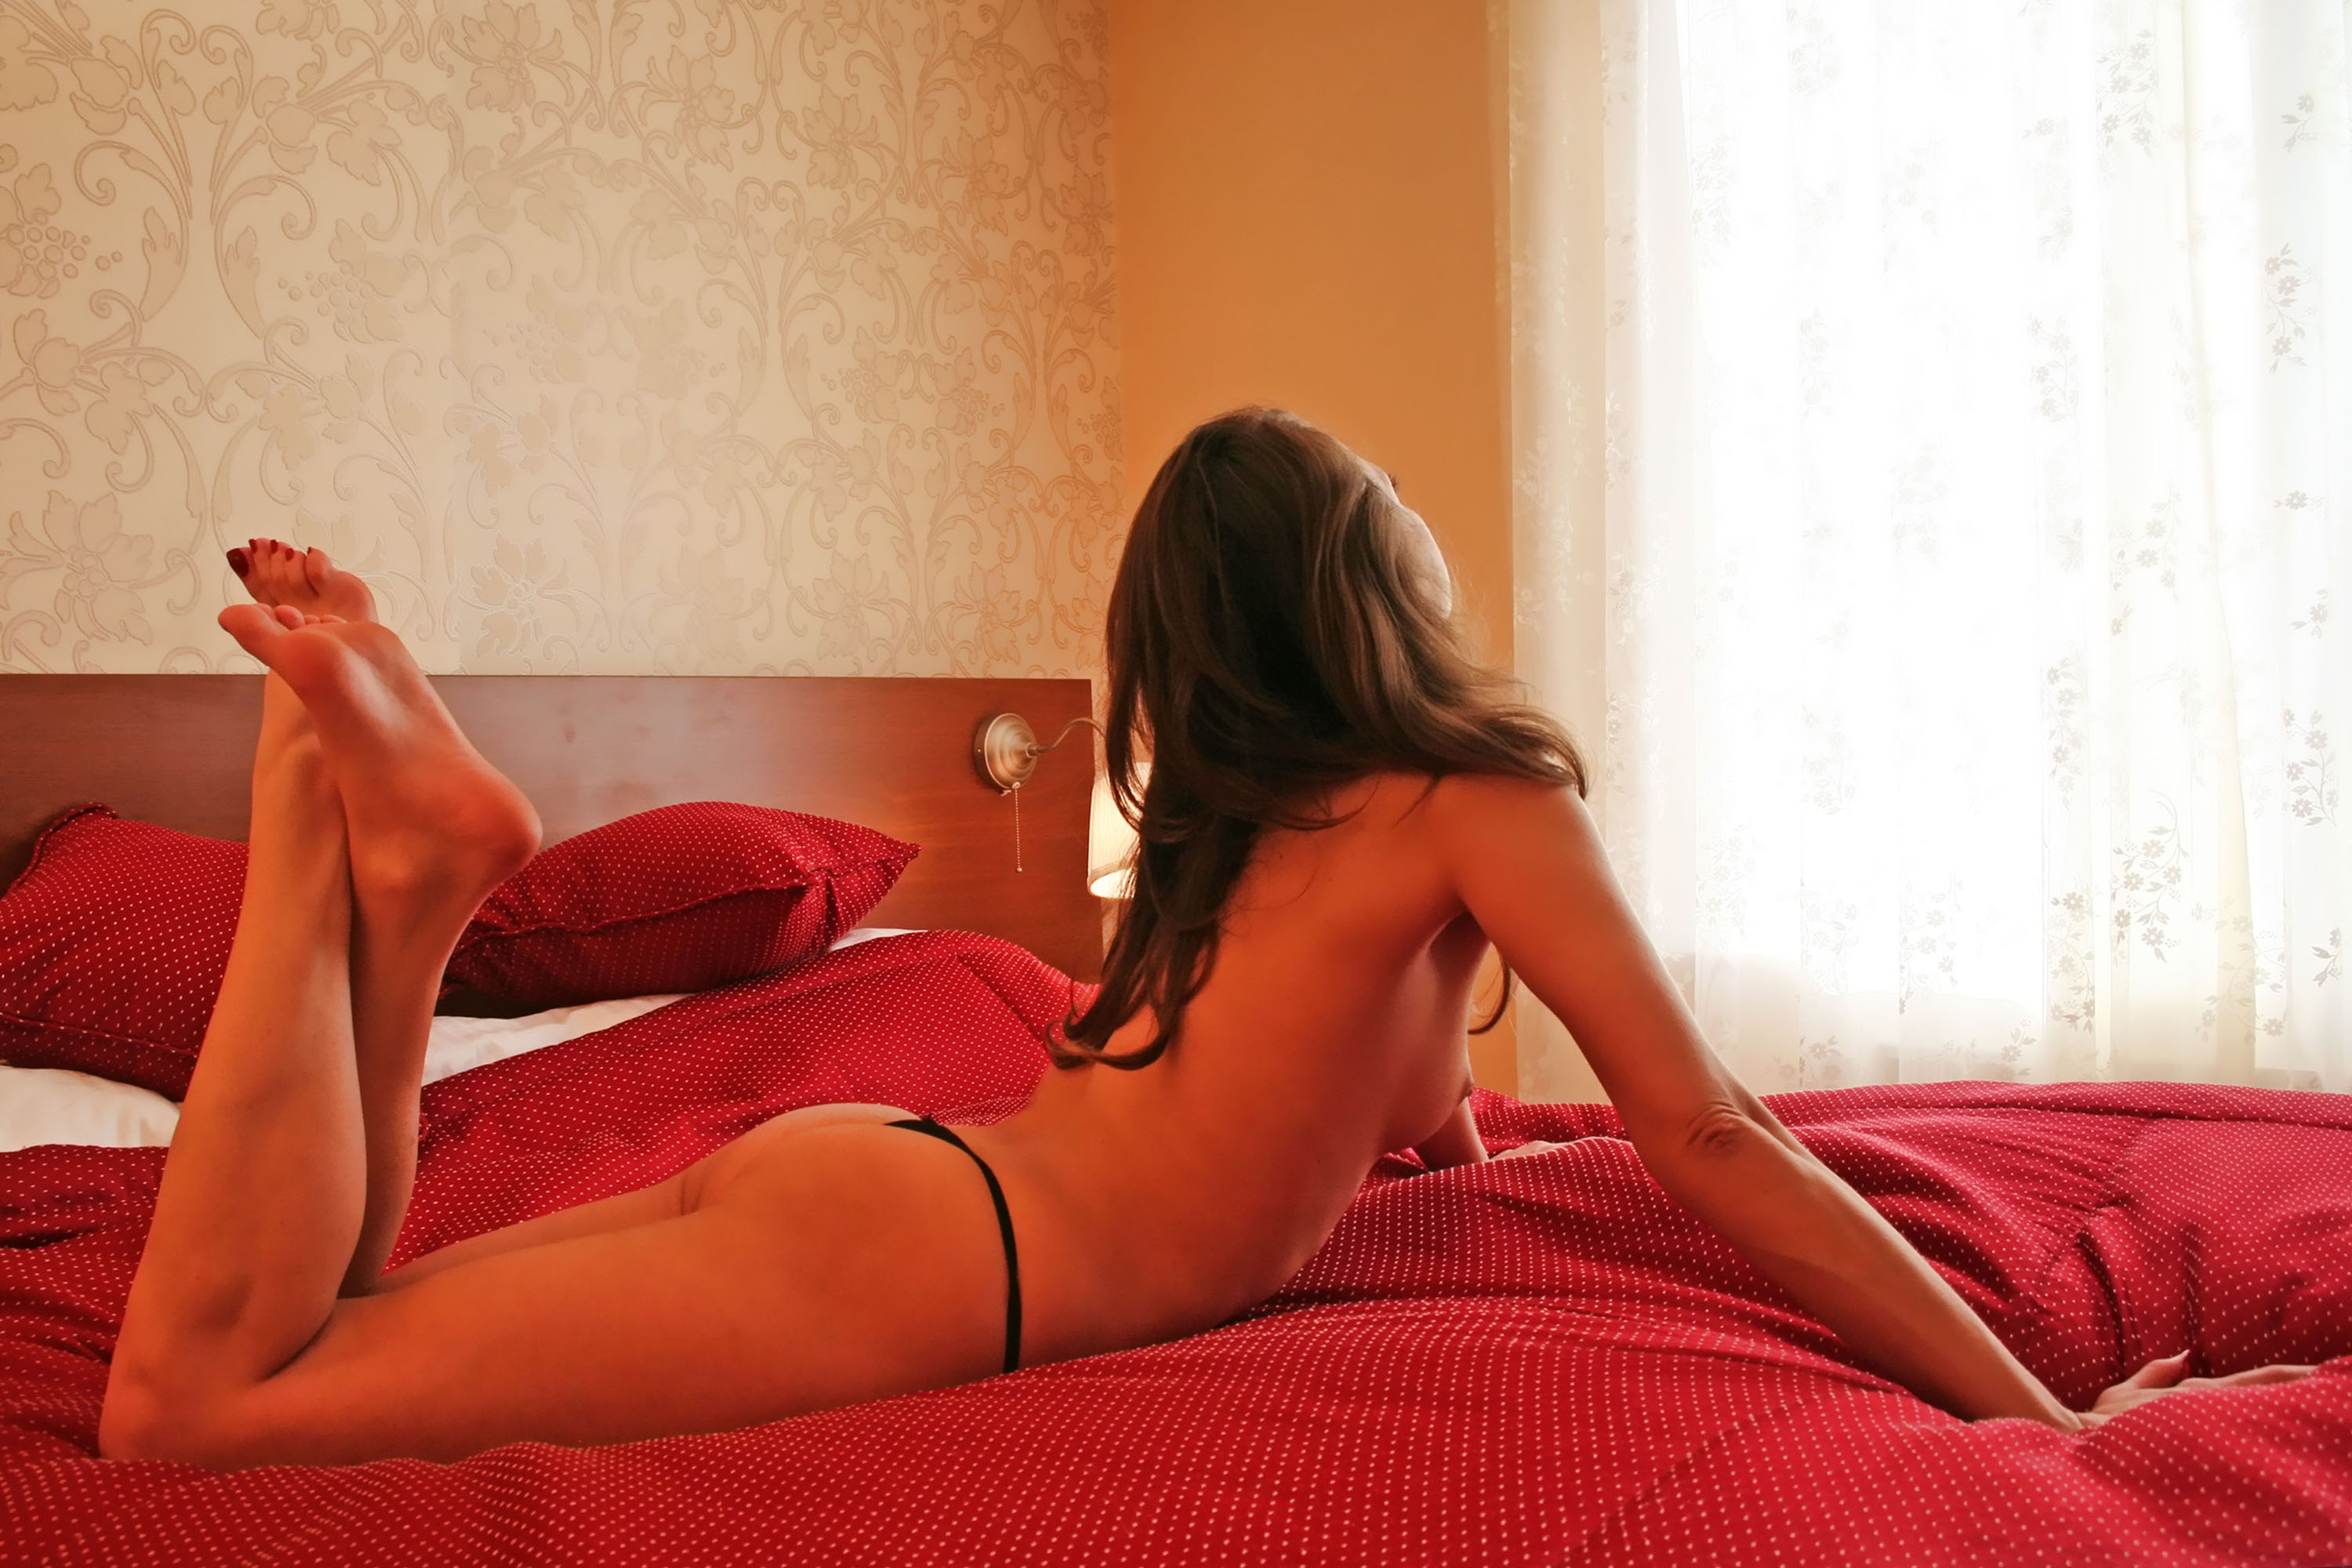
hand, girl, woman, hair, feet, female, leg, finger, red, sitting, clothing, hairstyle, mouth, long hair, human body, lingerie, black hair, art, legs, thigh, beautiful, sexy, blond, body, act, erotic, sensual, photo shoot, breasts, nudes, human positions, undergarment, art model